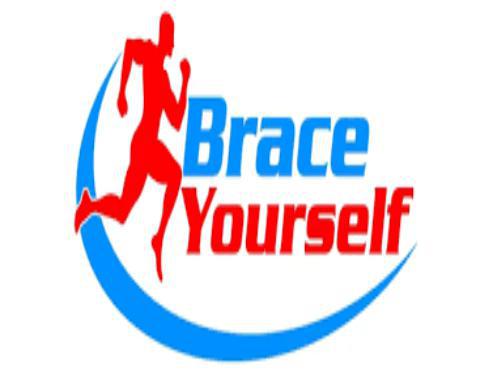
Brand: brace yourself
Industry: Clothes